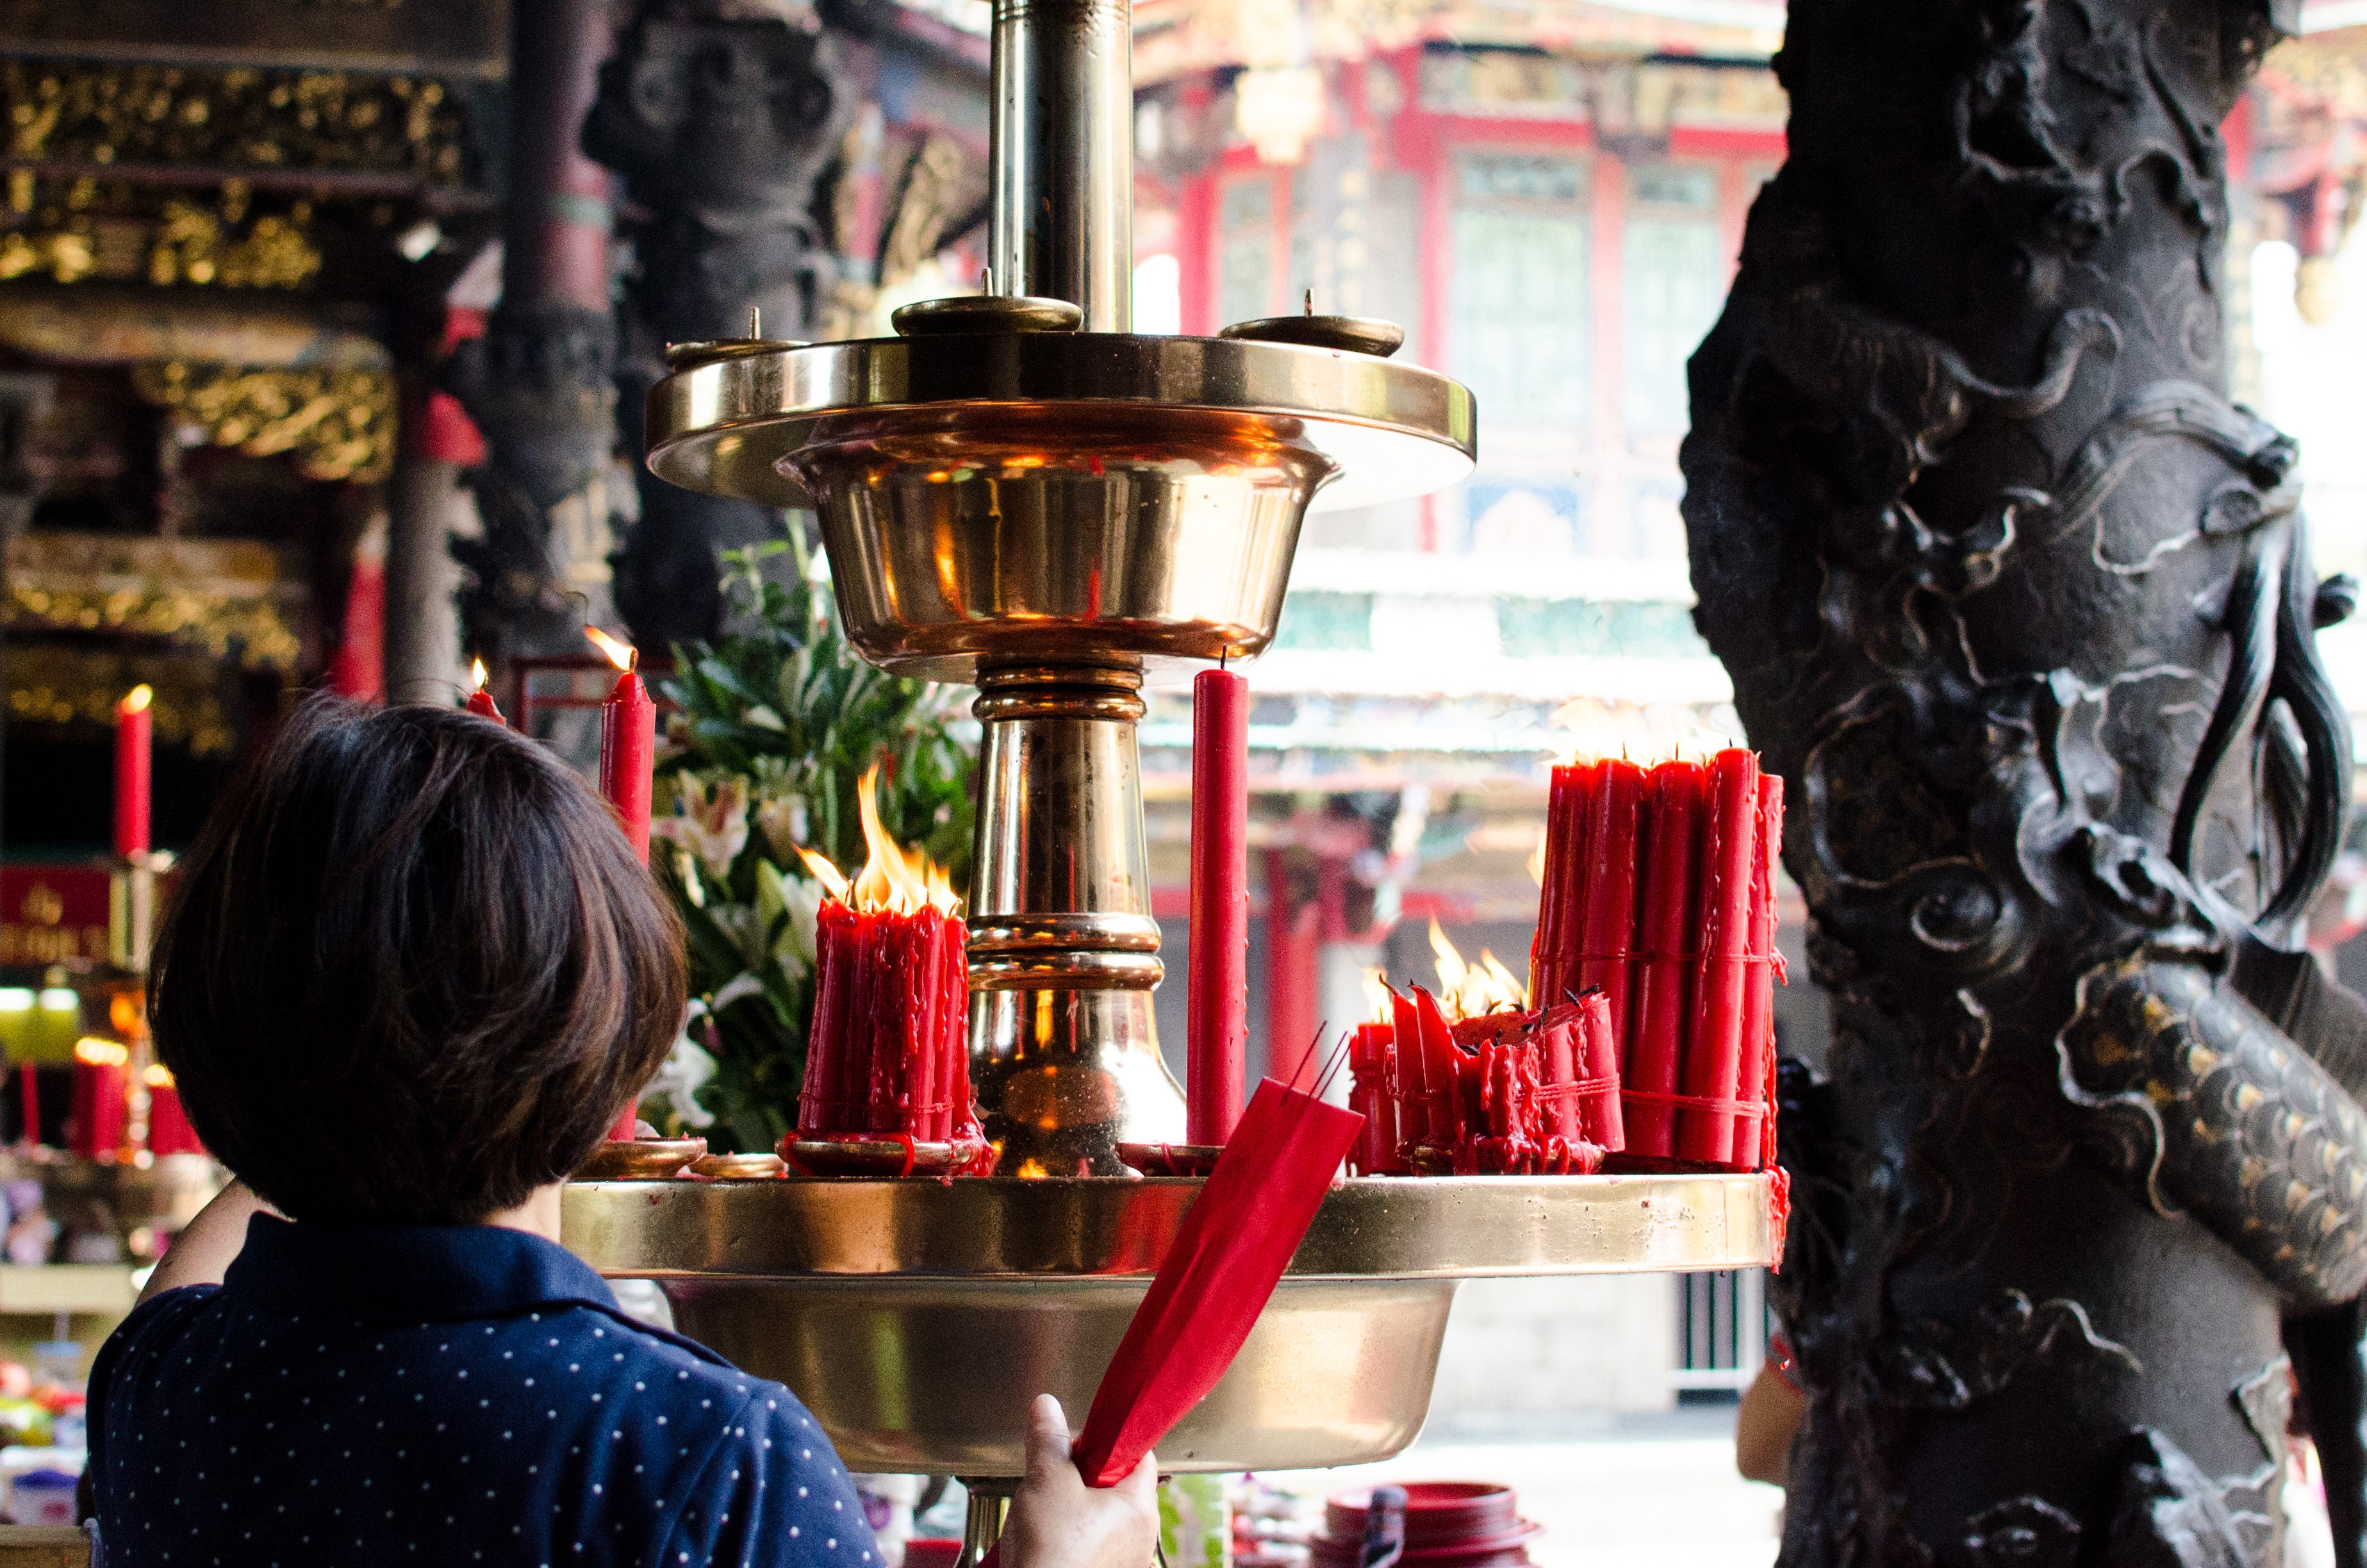
red, temple, window, city